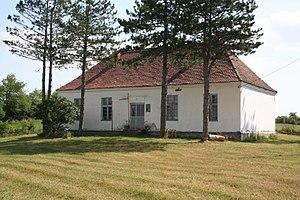
Gradojević est un village de Serbie situé dans la municipalité de Koceljeva, district de Mačva. Au recensement de 2011, il compte 195 habitants.